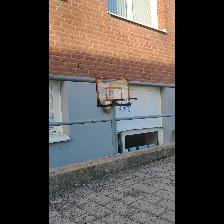
Label: NonHuman